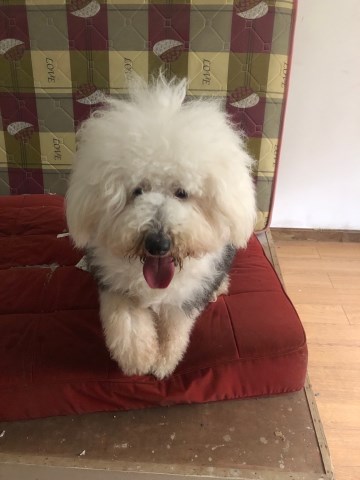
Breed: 257-n000108-Old_English_sheepdog